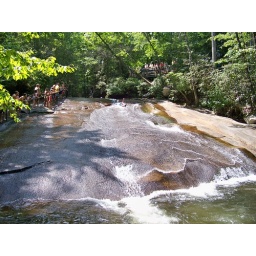
My father went full force down sliding rock in Pisgah Forest in NC. Everyone cheered at his running start.